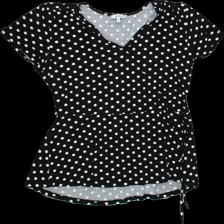
View: front
Type: Blouse
Category: Ladies
Brand: Rosebud
Colors: White, Black
Material: 100%viscose
Pattern: Dots
Size: M
Trend: No trend
Stains: No
Price range: <50
Recommended usage: Export